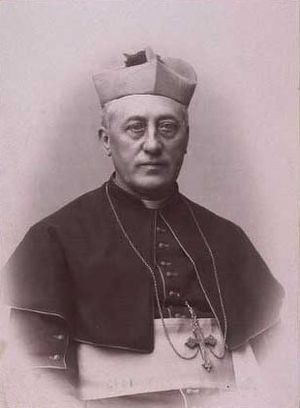
Johannes von Euch
Johannes Theodor Joseph von Euch var en tysk romerskkatolsk biskop og apostolisk vikar for Danmark.